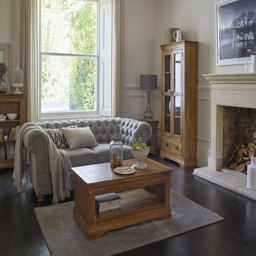
farmhouse - matching furniture for the bedroom , living room , office and dining room .